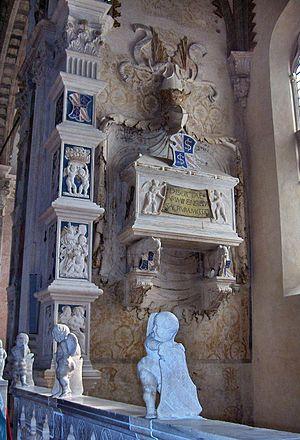
Le temple Malatesta ou temple de Malatesta est le nom communément donné à la cathédrale de Rimini, portant le titre de Santa Colomba. Il abrite les tombeaux de la famille de Sigismond Malatesta.